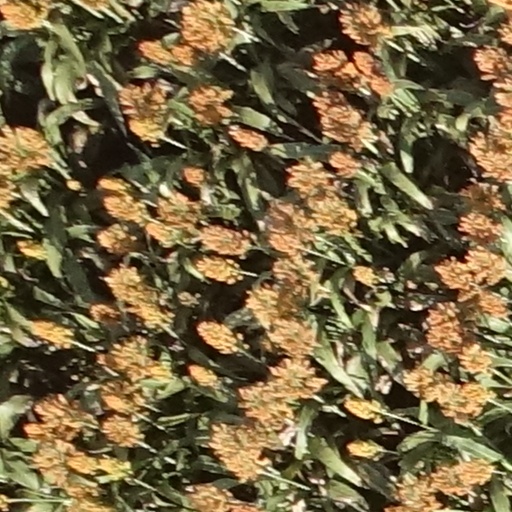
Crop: sorghum